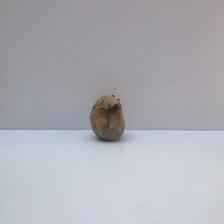
Size: Spoiled